Lois Weber

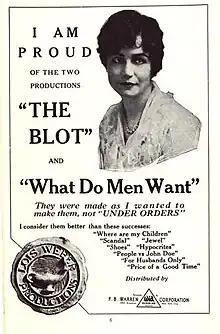
Lois Weber Productions ad (1921)

In June 1917 Weber became the first American female director to establish and run her own movie studio when she formed her own production company, Lois Weber Productions, with the financial assistance of Universal. She leased a self-contained estate, and had offices, dressing rooms, scenic and property rooms, and a shooting stage constructed.